Metropolitan Borough of Oldham

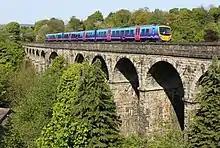
Saddleworth Viaduct

In the early 20th century, following some exchanges of land, there were attempts to amalgamate Chadderton Urban District with the County Borough of Oldham. However, this was resisted by councillors from Chadderton Urban District Council.